Sweeny&Co Architects Inc.

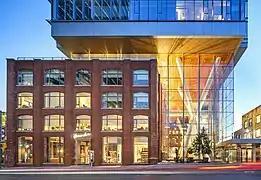
Queen Richmond Centre West

Completed in 2015, The Queen Richmond Centre West is a commercial building located at the intersection of Richmond Street West and Peter Street in Toronto, Ontario. The design notably preserved the existing adjacent brick buildings while adding a new 12-story office tower above it. This project has won more than 16 design awards, including the OAA Award for Design Excellence, RAIC National Urban Design Award for Urban Architecture, AIA's R+D Award, Canadian Green Building Awards, the Toronto Urban Design Award, and the ACO Paul Oberman Award for Adaptive Reuse.